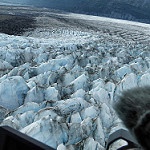
Label: glacier